Tarmo Soomere

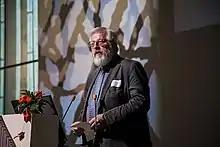
Tarmo Soomere in 2016

Tarmo Soomere (born 11 October 1957 in Tallinn) is an Estonian marine scientist and mathematician. Since 2014, he is the president of Estonian Academy of Sciences. In March 2021 Soomere announced his candidacy for the 2021 Estonian presidential election.